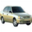
Label: automobile